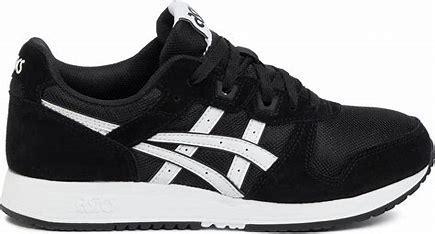
Brand: Asics
Model: Lyte Classic